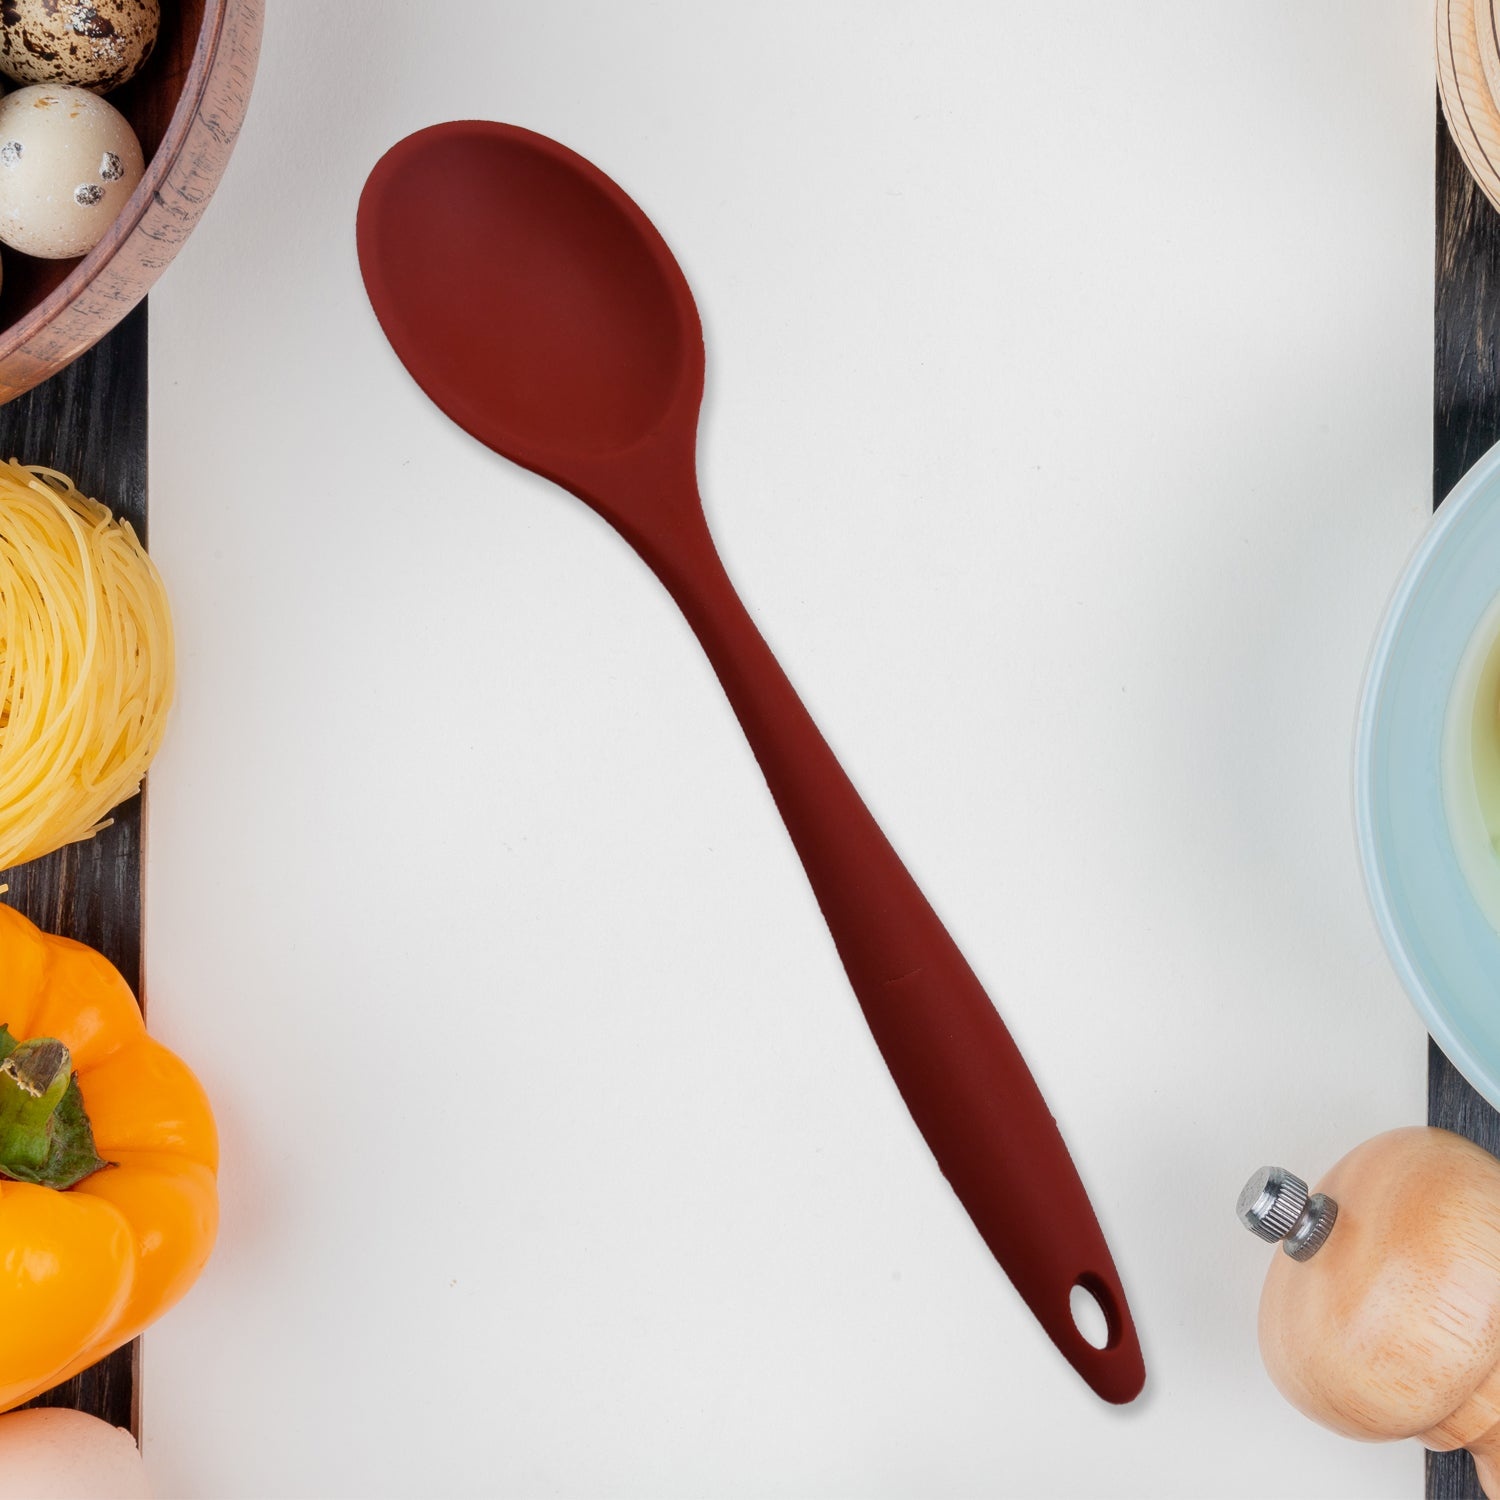
HEAT RESISTANT SILICONE BASTING SPOON NON-STICK SPOON HYGIENIC SOLID COATING COOKWARE KITCHEN TOOLS (27CM)
5442 HEAT-RESISTANT SILICONE BASTING SPOON NON-STICK SPOON HYGIENIC SOLID COATING COOKWARE KITCHEN TOOLS (27CM) Description:- Silicon Non-Stick Heat-Resistant Kitchen Cooking Tool This is perfect for cooking with its 100% food grade silicone construction. It’s safe, durable, and heat-resistant up to 450°F, making it ideal for stirring, flipping, and serving food. It’s also easy to clean – just rinse underwater, and it’s ready to use. This is perfect for your kitchen needs. Made of top-quality silicon, it's flexible, perfect for stirring, and won't scratch your cookware. Get all the benefits of a silicon kitchen item with this spoon. The is designed to make culinary tasks a breeze. With a lightweight and ergonomically designed handle, it is easy to maneuver for precise and efficient cooking. The spoon is made from premium quality materials to withstand long-term use. It is the perfect tool for any kitchen. Dimension:- Volu. Weight (Gm) :- 75 Product Weight (Gm) :- 65 Ship Weight (Gm) :- 75 Length (Cm) :- 27 Breadth (Cm) :- 6 Height (Cm) :- 2
Brand: buyntry.in
Category: Home & Garden > Kitchen & Dining > Kitchen Tools & Utensils